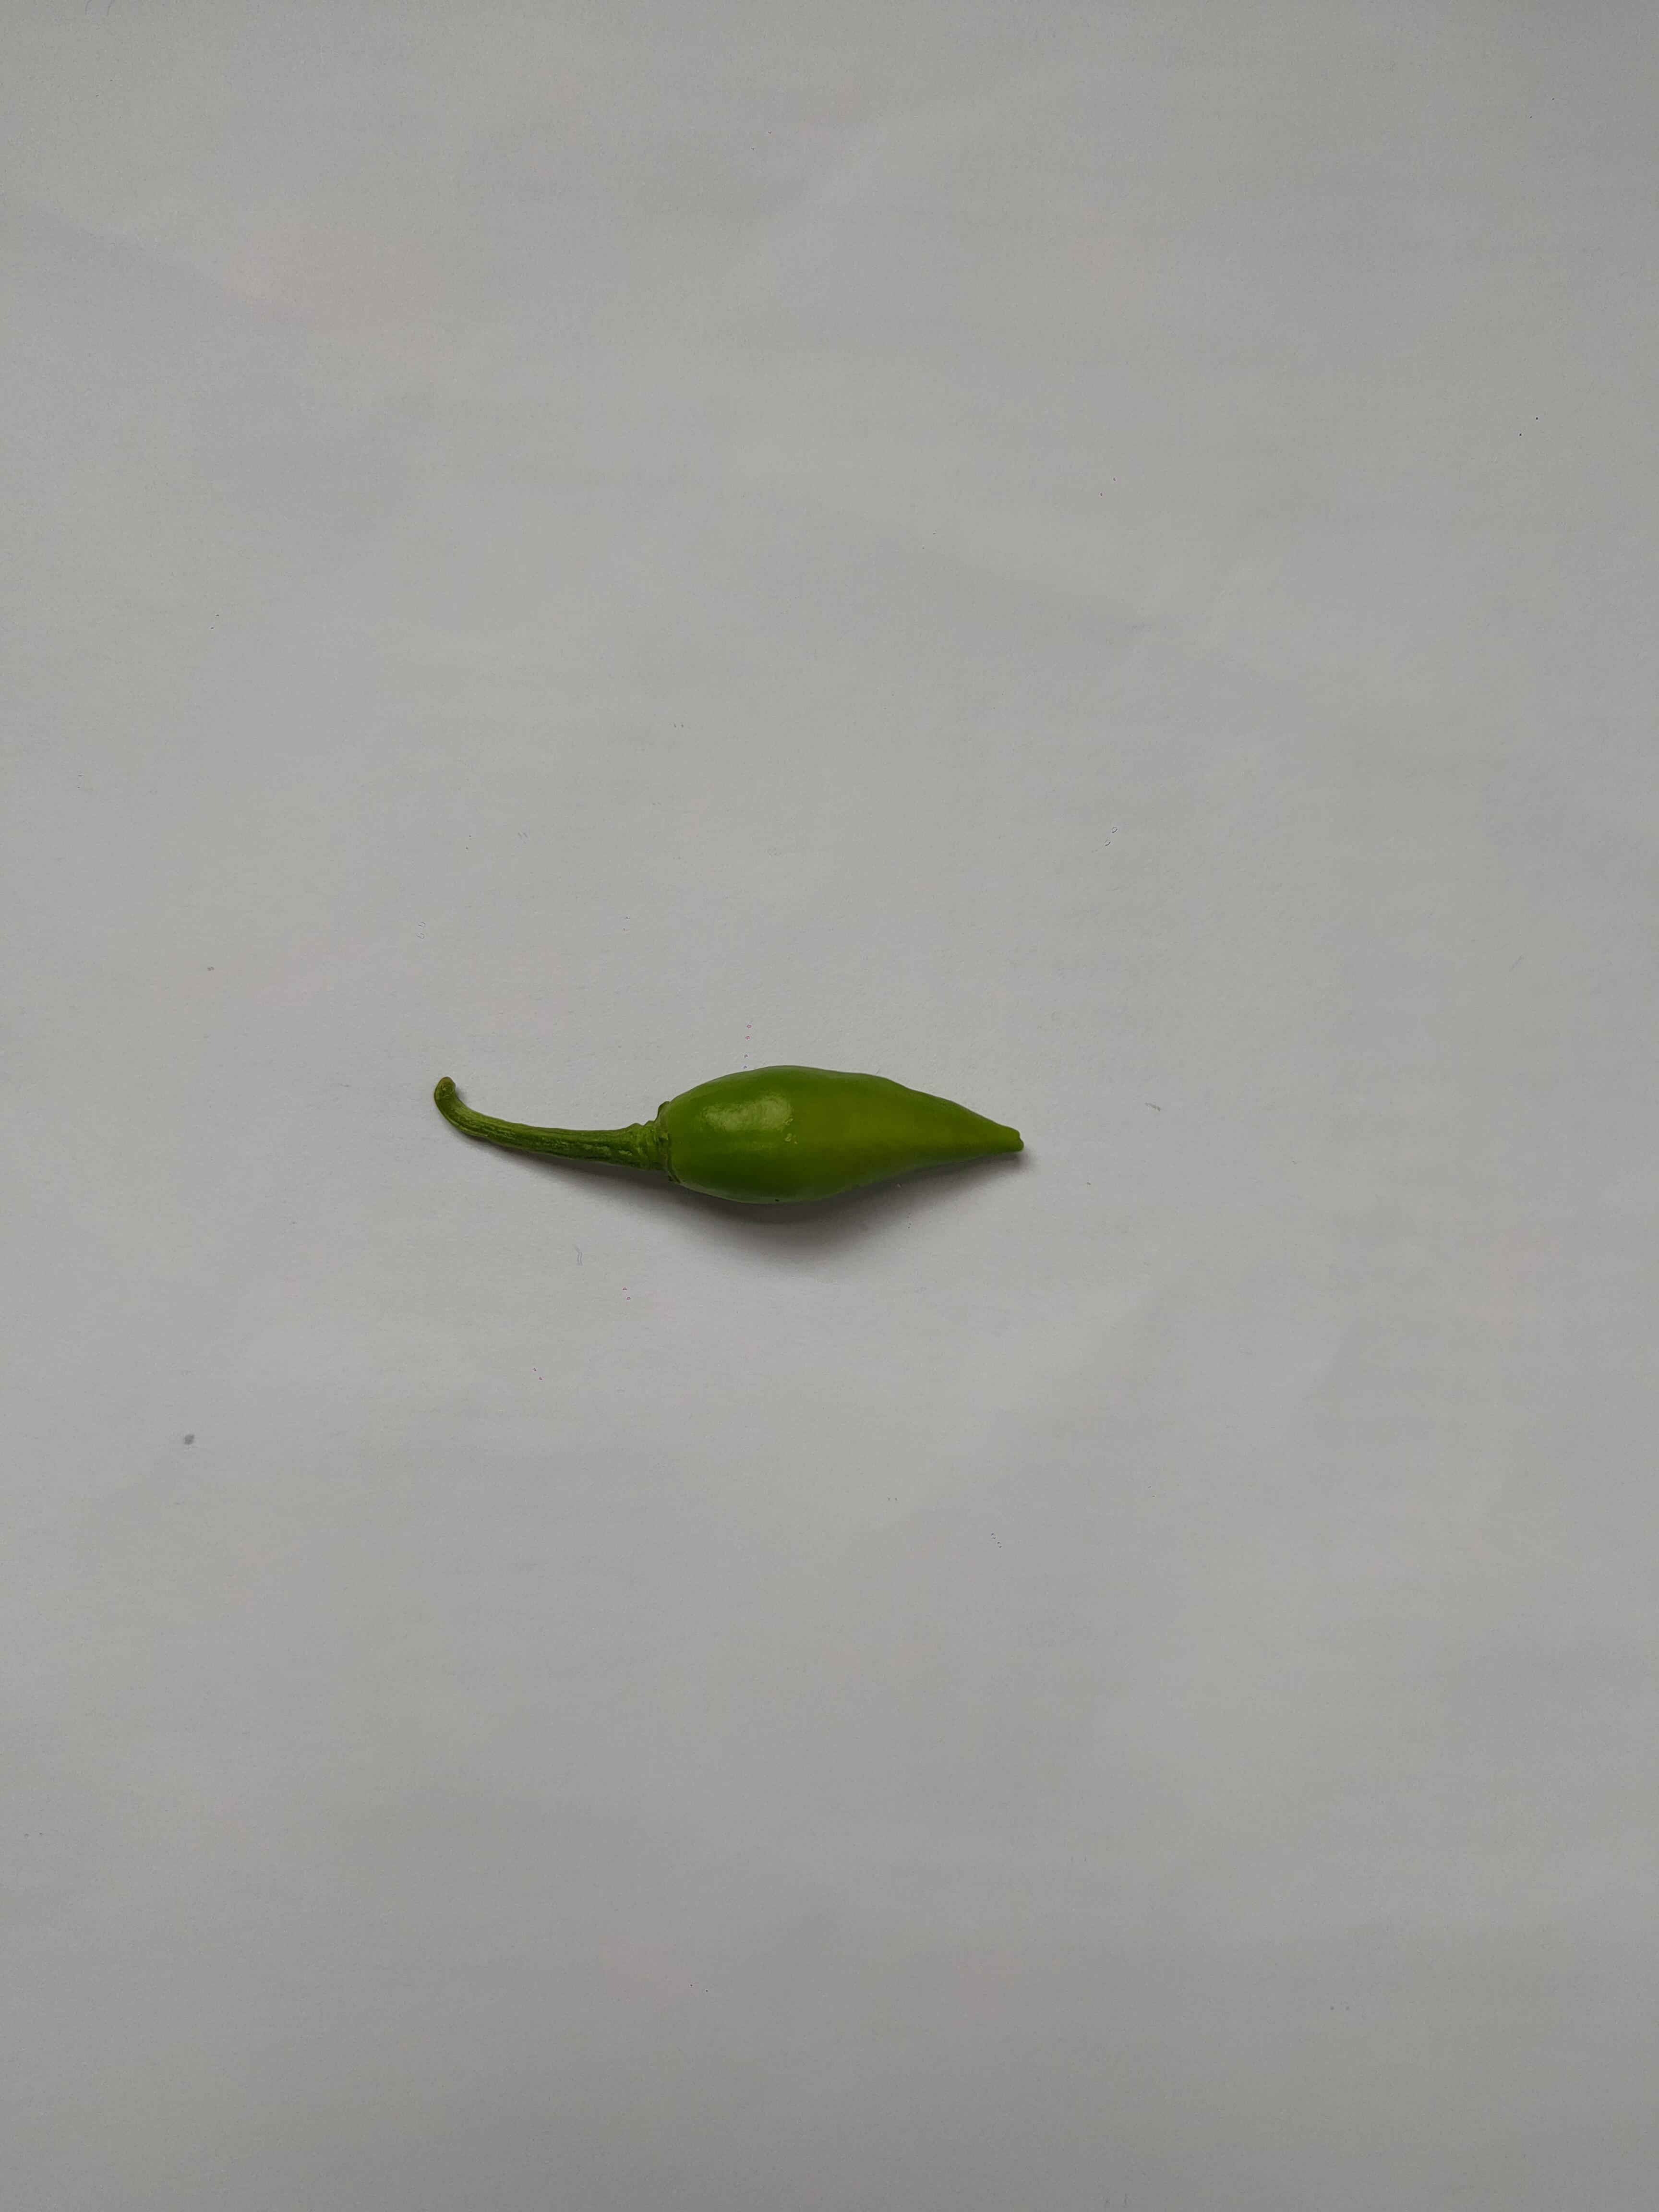
Label: Green Chili